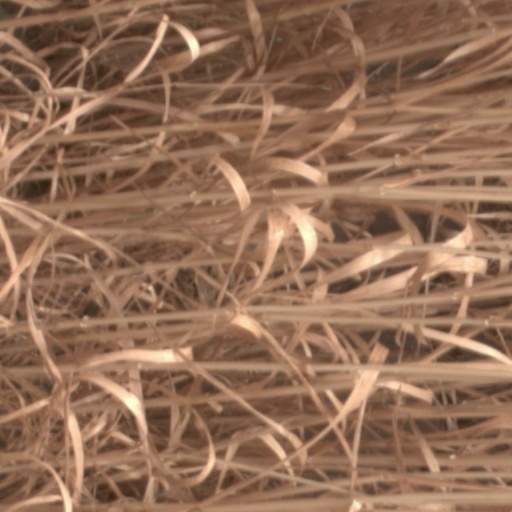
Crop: wheat